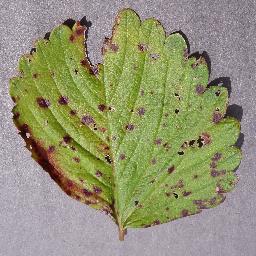
Label: Strawberry___Leaf_scorch